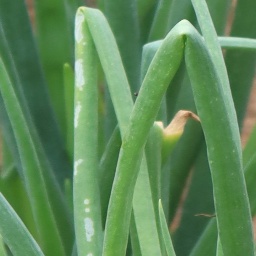
Label: Iris yellow virus